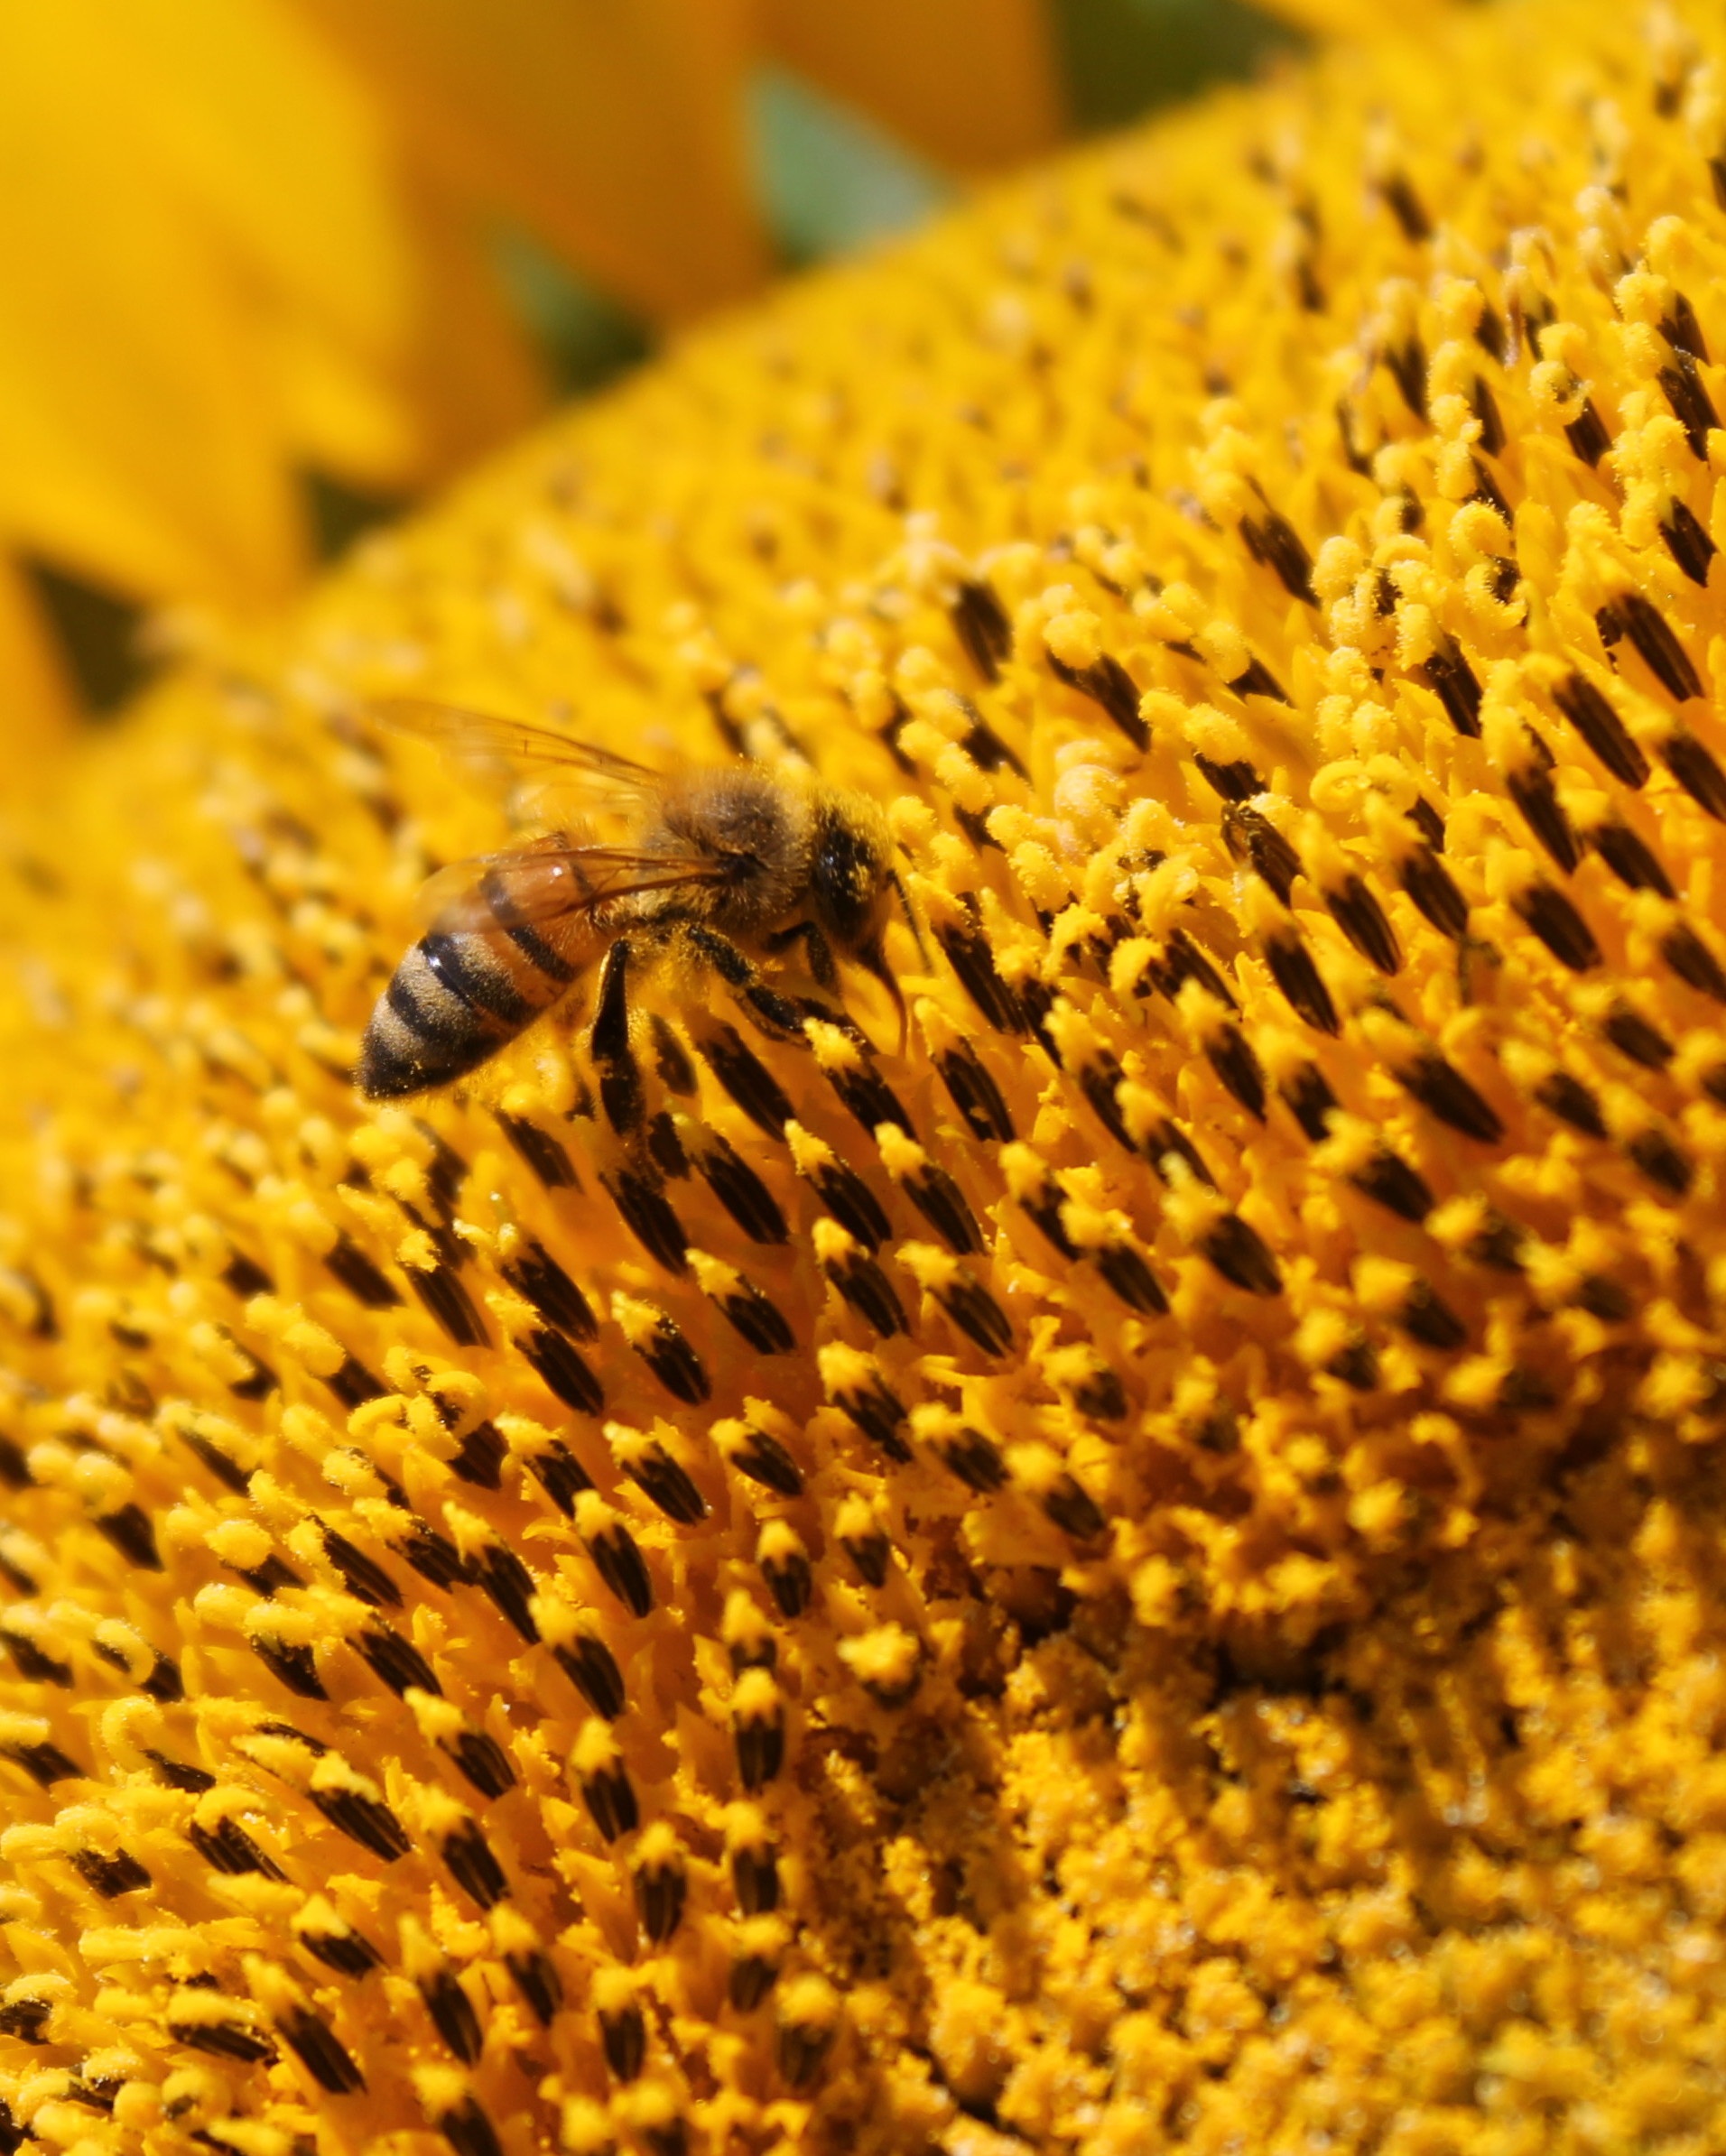
plant, field, flower, honey, pollen, insect, yellow, fauna, sunflower, invertebrate, close up, bee, macro photography, apiary, flowering plant, honey bee, daisy family, beekeeping, sunflower seed, grass family, plant stem, land plant, membrane winged insect